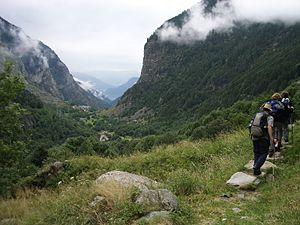
Le val Spluga, aussi connu comme le val de San Giacomo, est une vallée italienne de la province de Sondrio, qui s'étend du col du Splügen, sur la frontière avec la Suisse, au sud de Chiavenna.